2007 Nebraska Cornhuskers football team

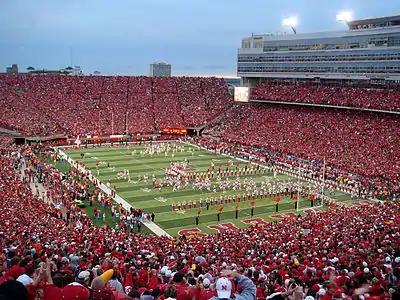
Teams take the field as Nebraska hosted USC for its 284th consecutive home sell out at Memorial Stadium.

Anticipation for the game was high in Lincoln, fueling strong demand for tickets and accommodations; the game brought celebrities including USC fans Will Ferrell (also an alumnus) and Keanu Reeves, Nebraska fans Larry the Cable Guy, Supreme Court Justice Clarence Thomas, Rush Limbaugh, and Ward Connerly; past Husker Heisman-winner Mike Rozier, Trojans Heisman-winner Marcus Allen and star Trojans safety Ronnie Lott were also on hand for the game. The game fell on Pete Carroll's 56th birthday; as a surprise, Carroll was treated to a recorded message by actor Kiefer Sutherland, star of his favorite television show, "24". The morning recording of "College GameDay" attracted 13,293 fans, second to the all-time record of 15,808 set by Nebraska in 2001. With 84,959 in attendance, Nebraska recorded its NCAA-record 284th consecutive home sellout dating back to 1962.